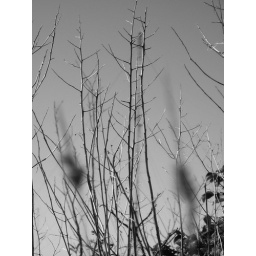
This is the plants in front of the gate reveal the towers (blurred) in back ground. Taken In black and white